2007 24 Hours of Le Mans

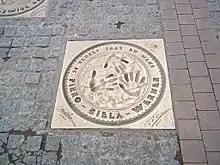
Handprint's winners 2007 edition in the Walk of fame of Le Mans

The 75th 24 Hours of Le Mans (French: "75 24 Heures du Mans") was a 24-hour automobile endurance race for Le Mans Prototype and Grand Touring cars, which took place at the Circuit de la Sarthe, near Le Mans, France, from 16 to 17 June 2007. It was the 75th edition of the event, as organised by the automotive group, the Automobile Club de l'Ouest (ACO) since 1923. Unlike other events, it was not a part of any endurance motor racing championship. A test day was held two weeks prior to the race on 3 June. The event was attended by 250,952 spectators.